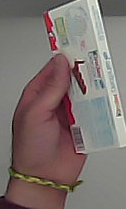
Product: kinder_chocolate